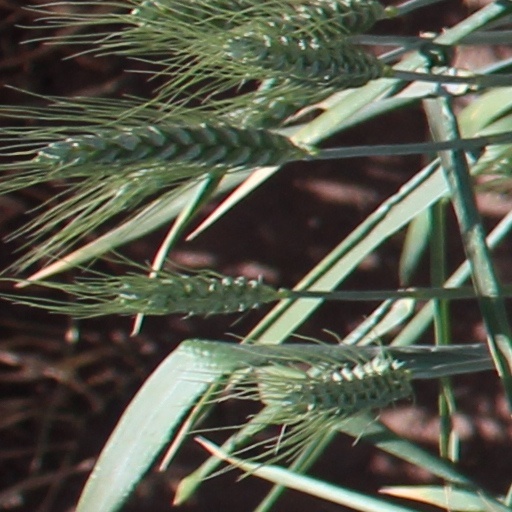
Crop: wheat